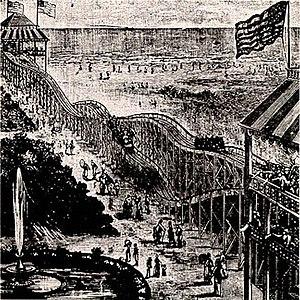
LaMarcus Adna Thompson est un inventeur et homme d'affaires américain né le 8 mars 1848 et décédé le 8 mai 1919 dans l'Ohio. Il est célèbre pour avoir déposé le premier brevet pour les montagnes russes le 20 janvier 1865.
Ceci est une chronologie des parcs de loisirs, c'est-à-dire des événements liés aux parcs de loisirs dans le monde.
Les montagnes russes sont des attractions composées de véhicules parcourant rapidement des trajets sur des pentes sinueuses dans le but de créer des airtimes et propulsions comme dans toute attraction, amenant à des sensations de peur et d'amusement procurant de l'adrénaline chez les passagers.